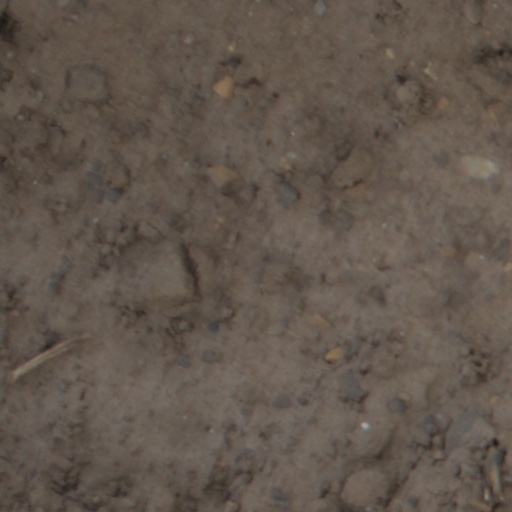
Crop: wheat